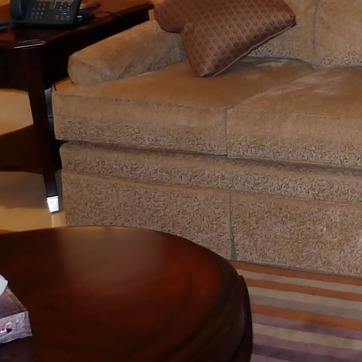
Material: fabric